Lean In

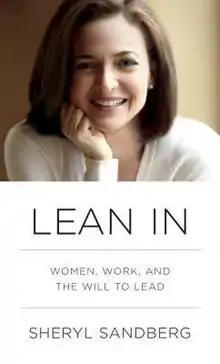

Lean In: Women, Work, and the Will to Lead is a 2013 book encouraging women to assert themselves at work and at home, co-written by business executive Sheryl Sandberg and media writer Nell Scovell.